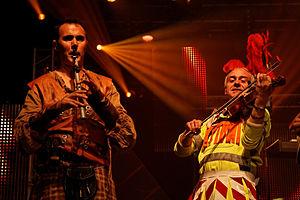
Tri Yann [ˈtriː ˈjãnː] est un groupe folk rock français originaire de Nantes formé en 1969. Le style musical du groupe est principalement influencé par la musique et la chanson bretonne ainsi que les autres musiques celtiques.